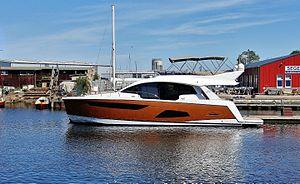
HanseYachts est une entreprise allemande spécialisée dans la construction de bateaux de plaisance. Le chantier produit des voiliers monocoques des marques Hanse, Dehler et Moody, des catamarans de la marque Privilège ainsi que des yachts à moteur des marques Fjord et Sealine. HanseYachts est le deuxième plus grand fabricant de voiliers hauturiers à l'échelle mondiale.